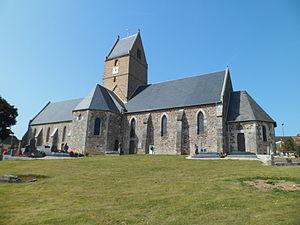
Église Saint-Martin de fr:Soulles
Bourgvallées est une commune nouvelle française située dans le département de la Manche en région Normandie, peuplée de 3 213 habitants.
Soulles est une ancienne commune française, située dans le département de la Manche en région Normandie, peuplée de 492 habitants, commune déléguée au sein de Bourgvallées depuis le 1ᵉʳ janvier 2019.